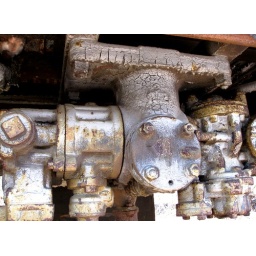
Some thing on the bottom of a 1920s train car in Rockford, Michigan